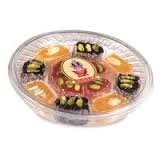
Yemek: lokum